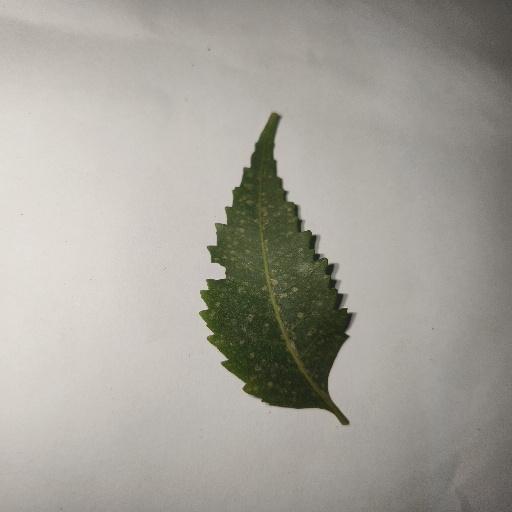
Species: Neem
Leaf condition: Powdery Mildew